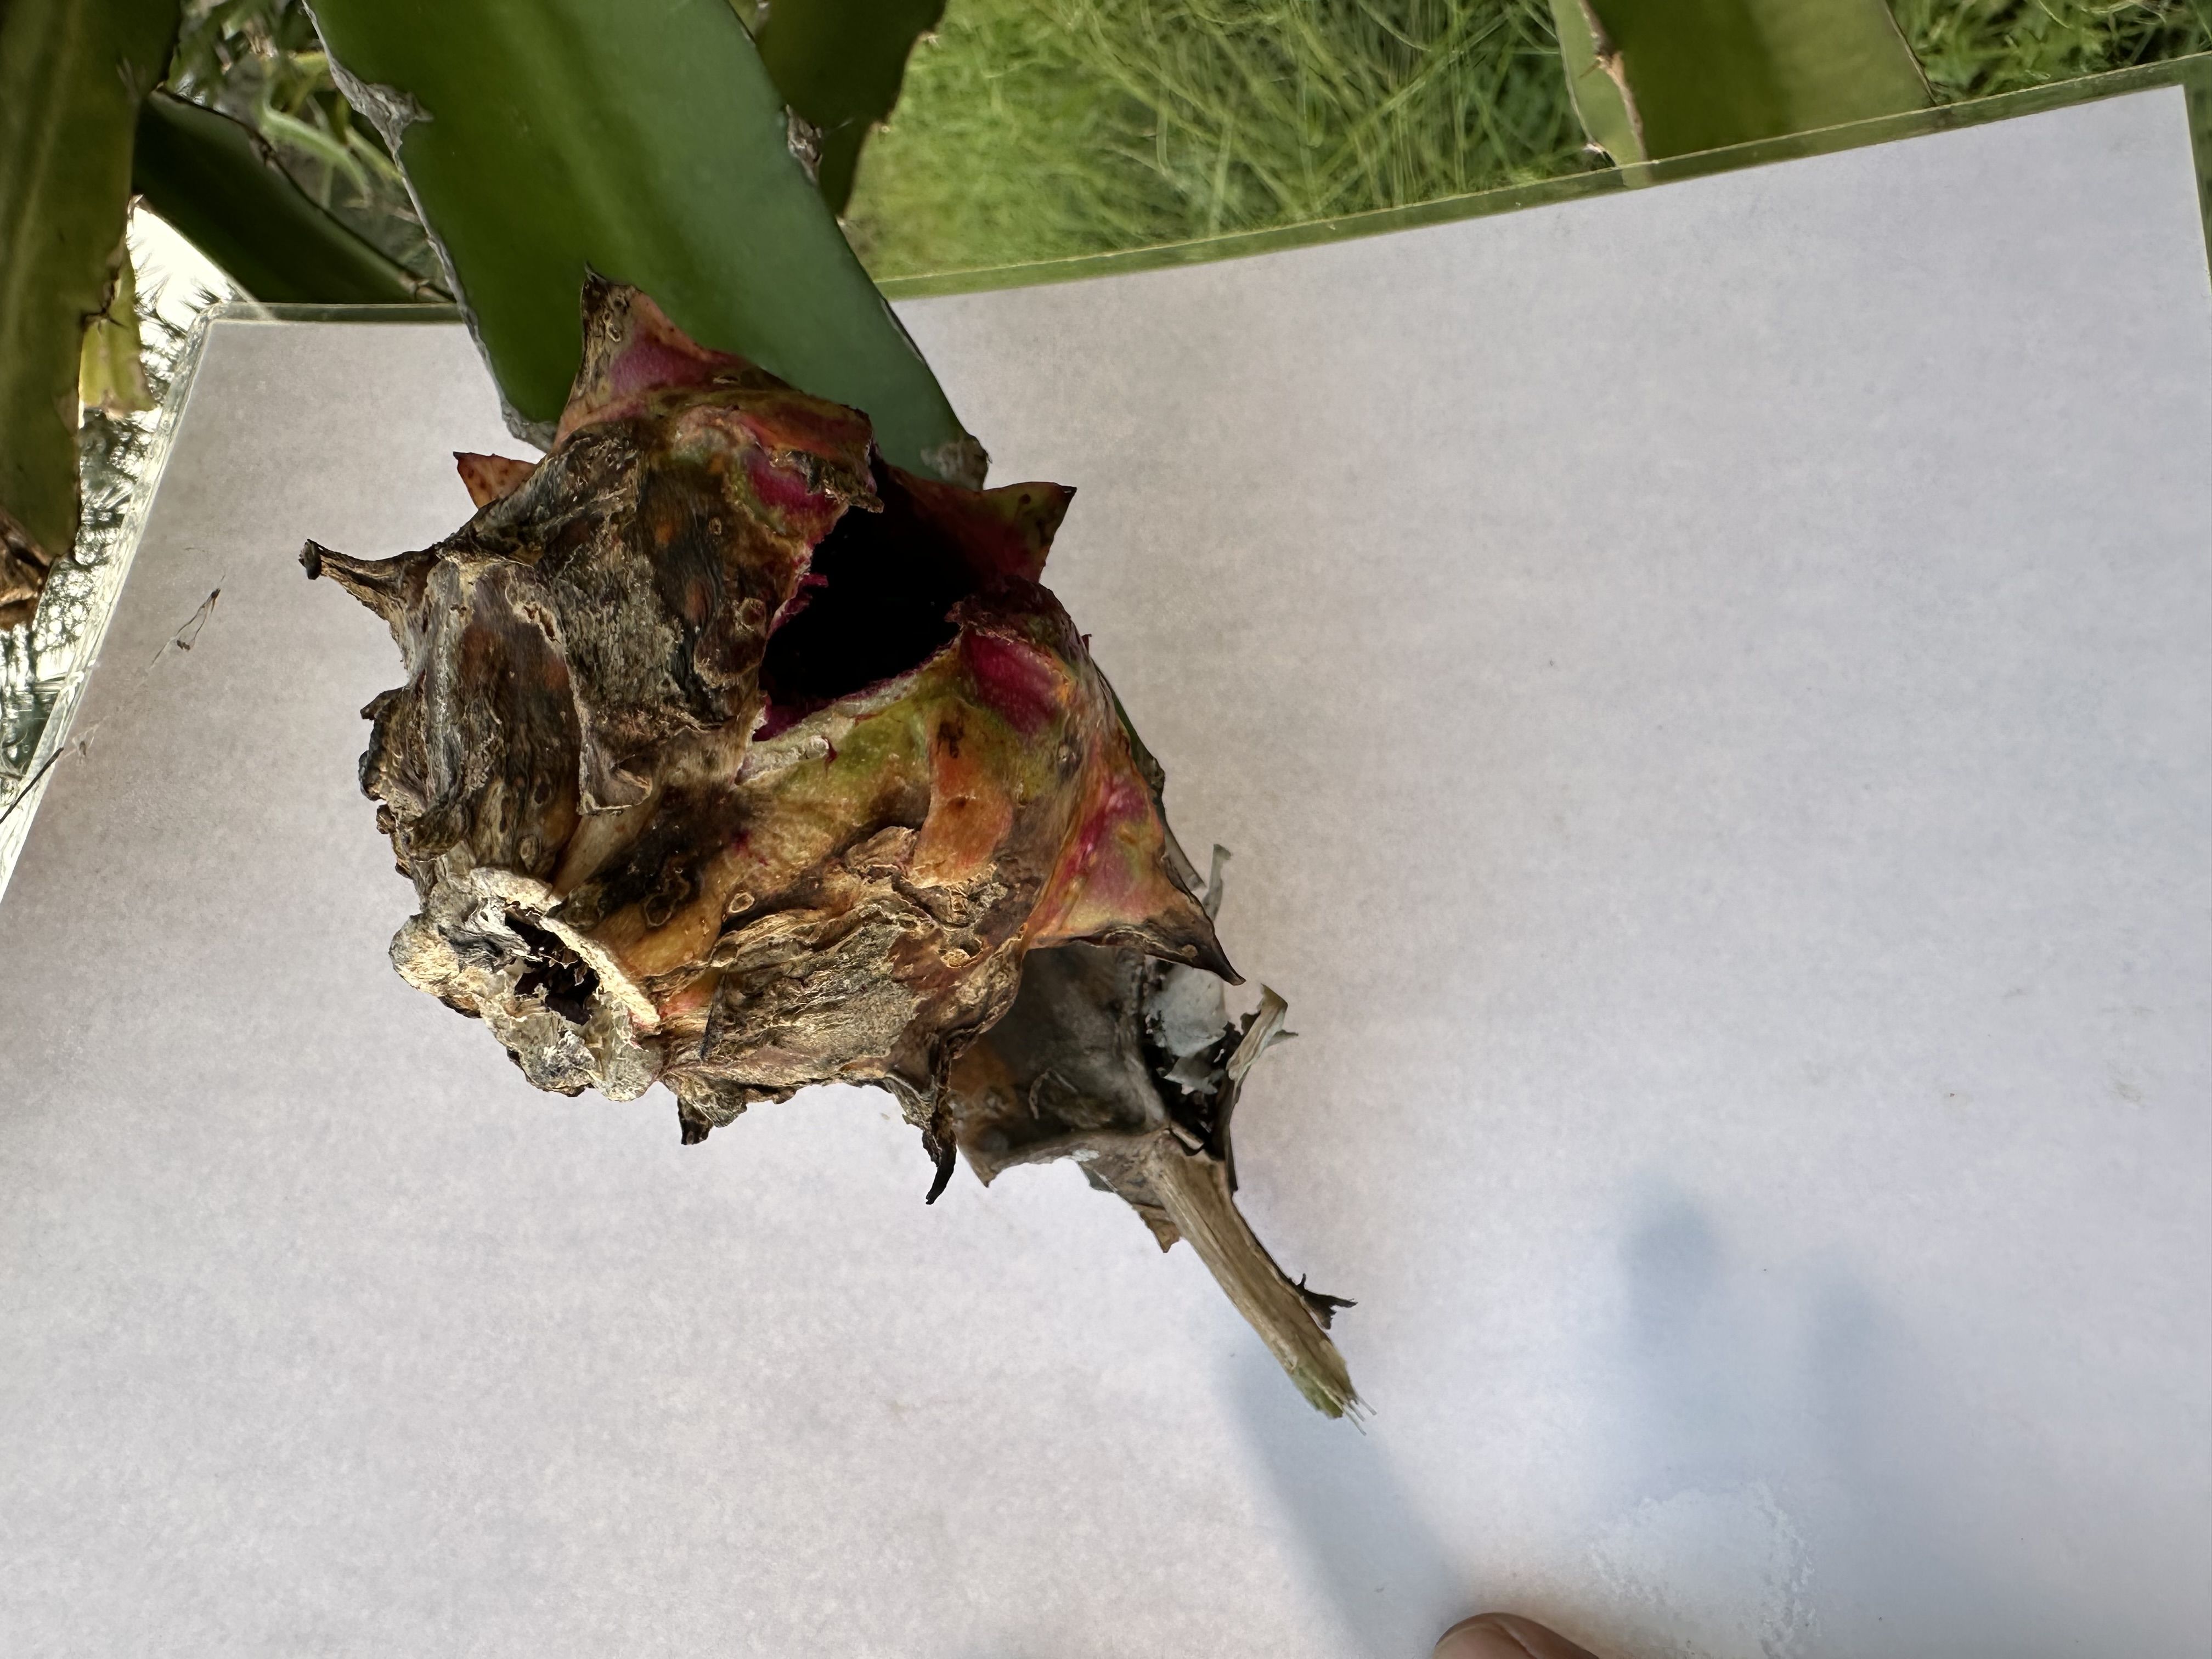
Label: Bad fruit